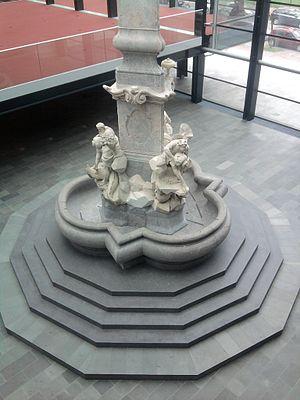
La fontaine Robba, également connue depuis la première moitié du XXᵉ siècle sous le nom de Fontaine des Trois Fleuves de la Carniole, est une fontaine située devant la mairie de Ljubljana, capitale de la Slovénie. Réalisée en 1751 par le sculpteur italien Francesco Robba, c'est l'un des symboles les plus reconnaissables de la ville.